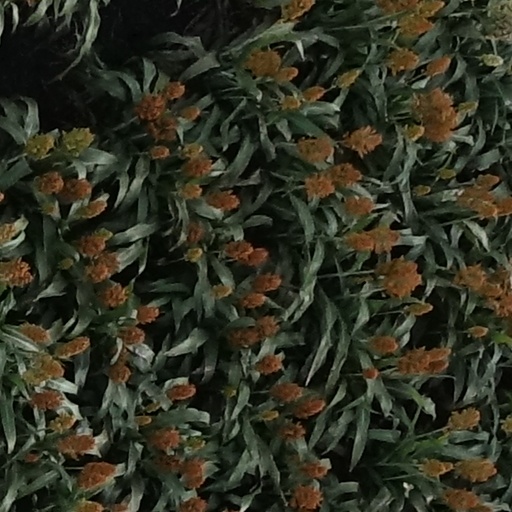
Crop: sorghum